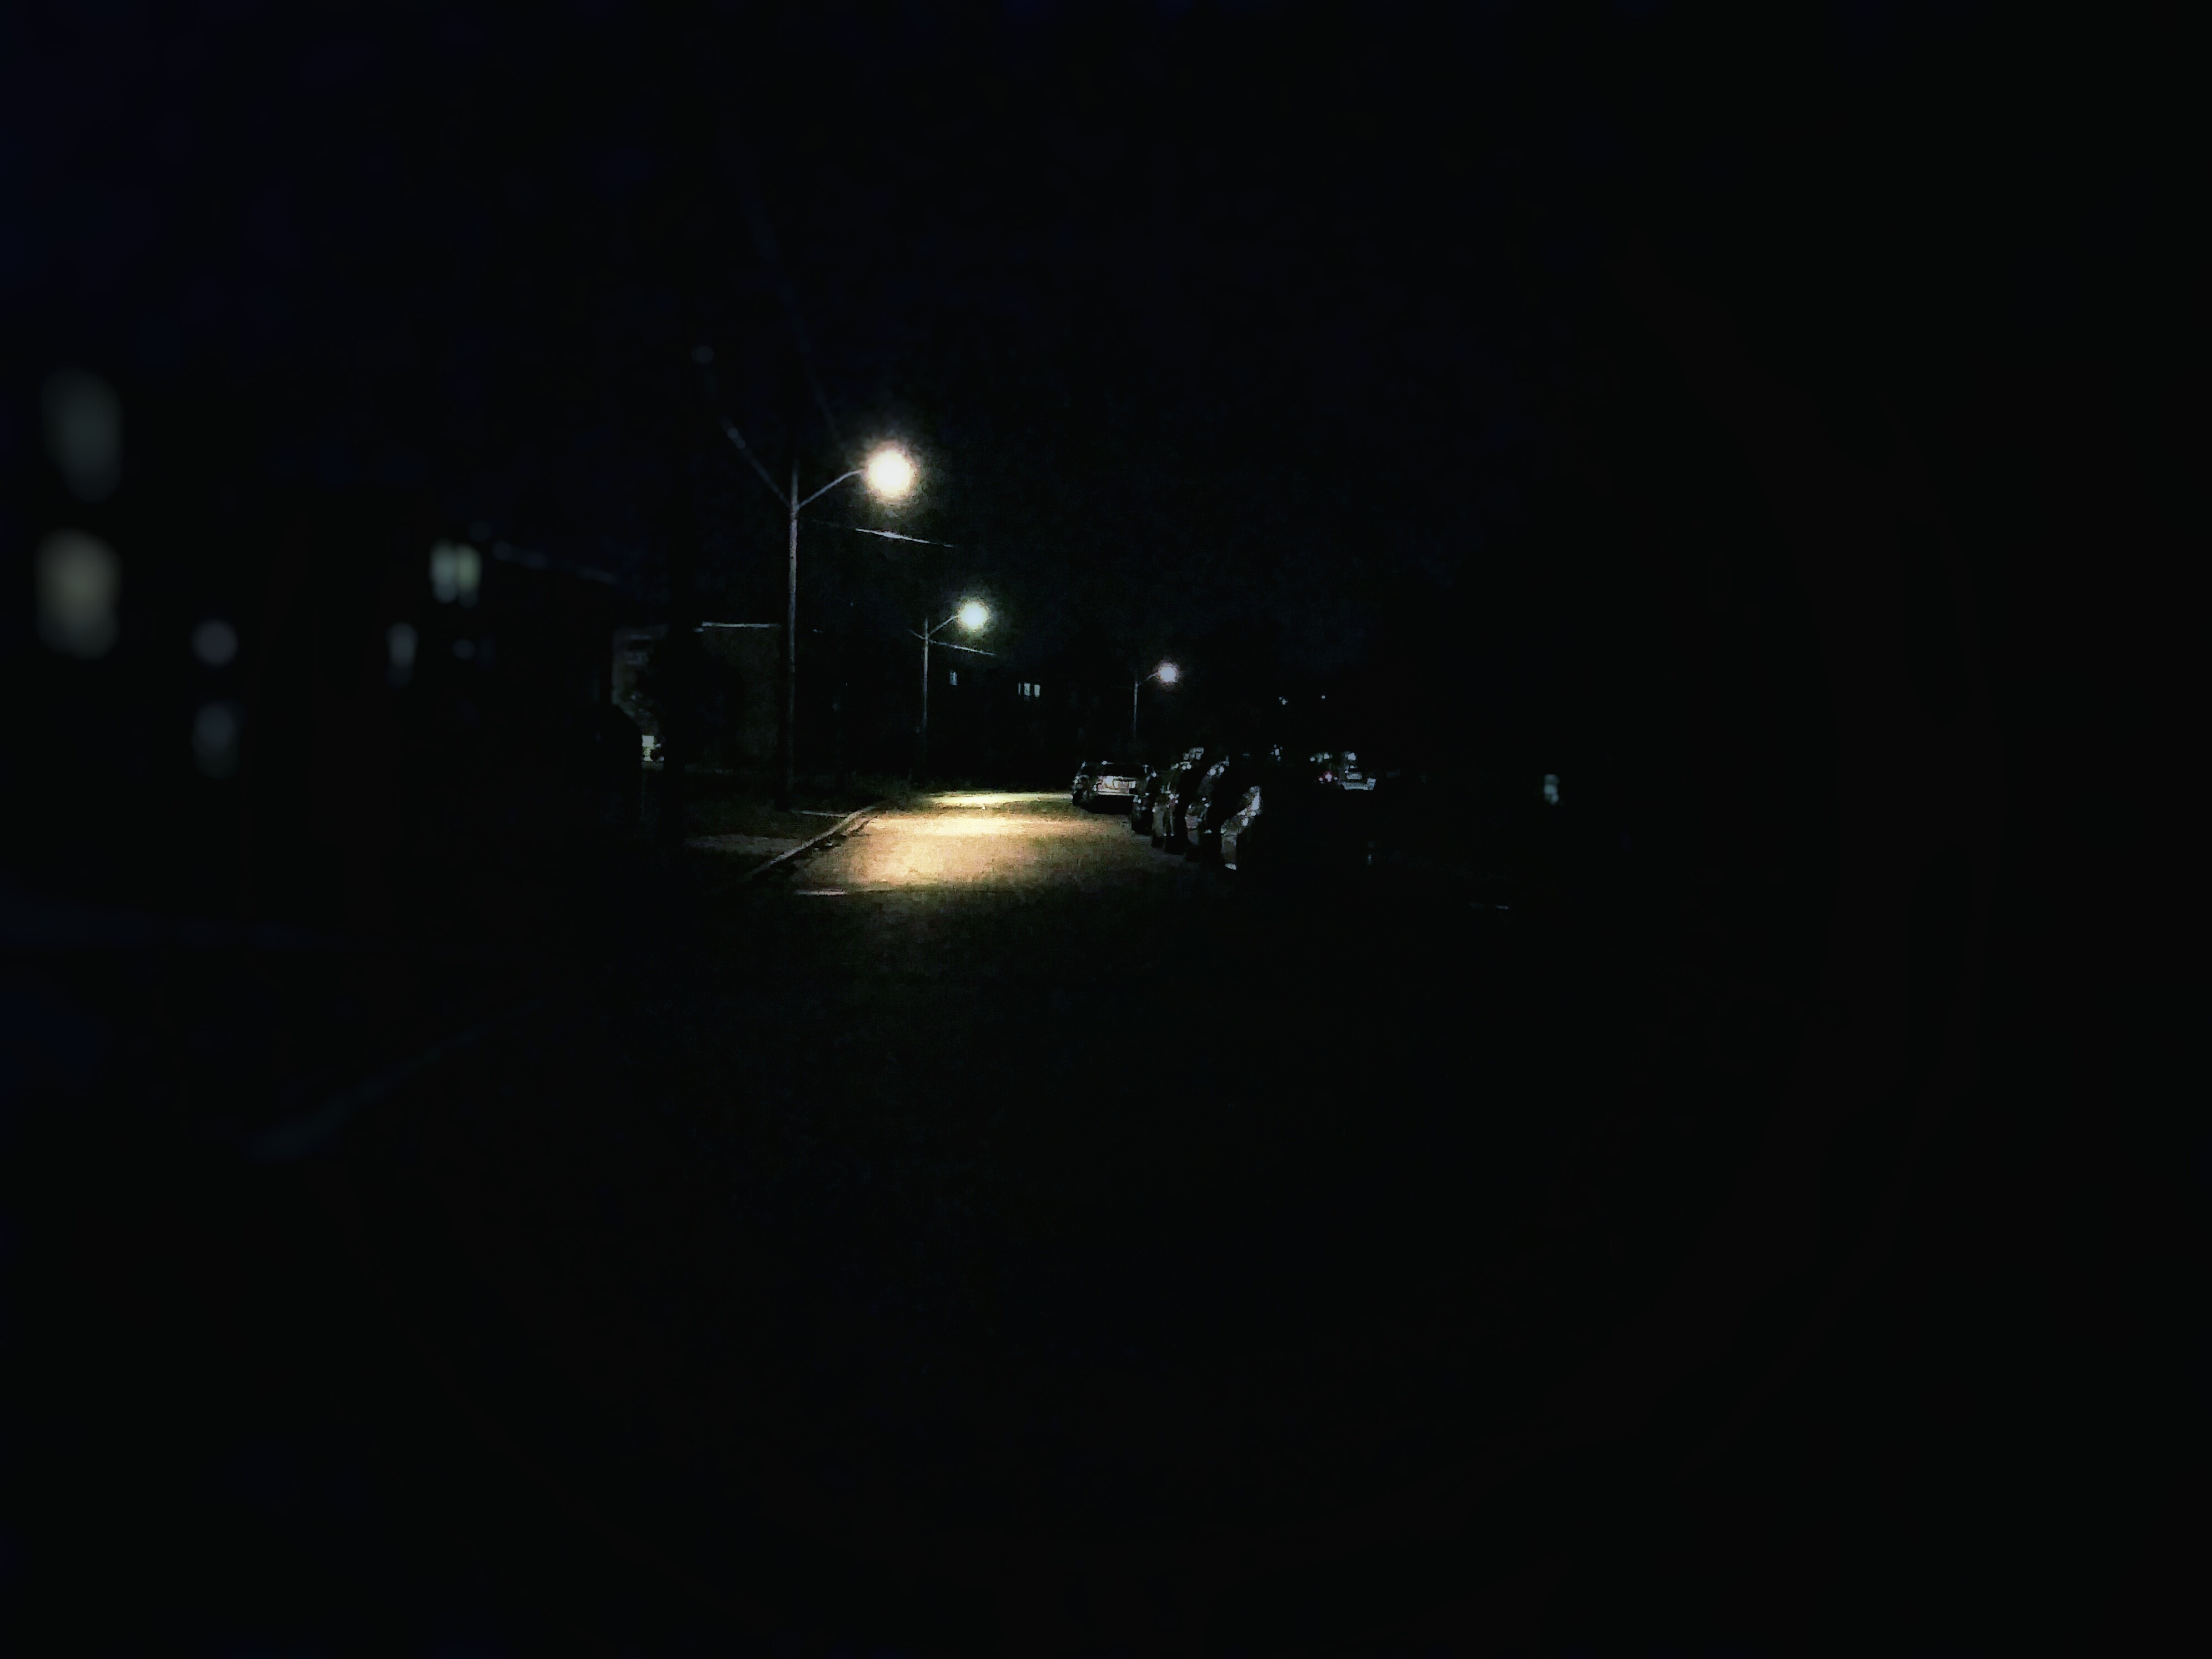
light, night, darkness, street light, lighting, moonlight, midnight